Big Ten Network

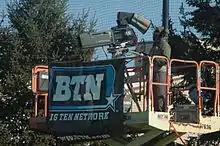
A Big Ten Network camera operator at work during a 2011 field hockey game

Big Ten Network televises approximately 25 of the conference's baseball games each spring, with each team making approximately 5 to 8 appearances annually. In 2009, the network televised the entirety of the Big Ten baseball tournament.